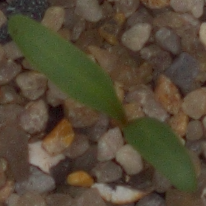
Label: sugar_beet